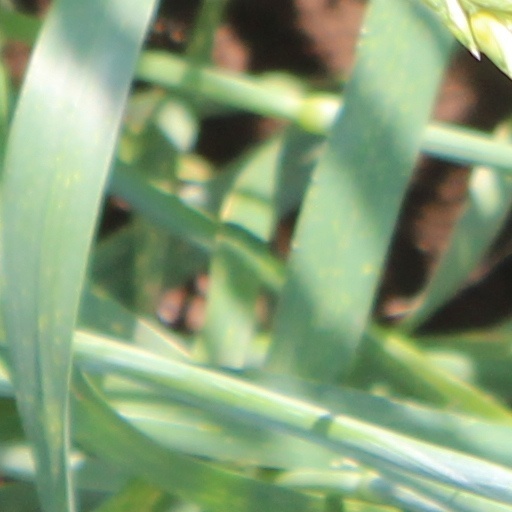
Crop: wheat